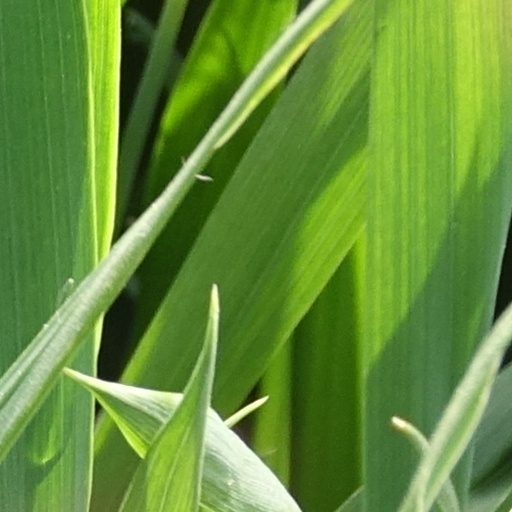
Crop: wheat